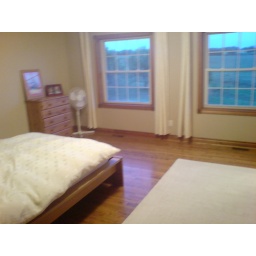
Master bedroom with onsuite bathroom and walk in dressing room. House has three further double bedrooms